Daniel Cajanus

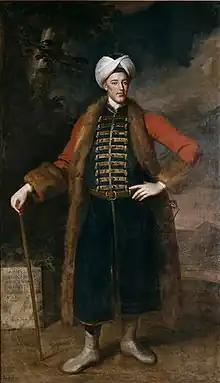
A portrait of Cajanus

Daniel Cajanus (1704 – 27 February 1749) was a Swedish/Finnish giant. He made his living by exhibiting himself for money, appearing in many European countries and attracting the interest of scientists and laypeople, including royalty. After his death, portions of his skeleton found their way into museums, where some parts still remain.